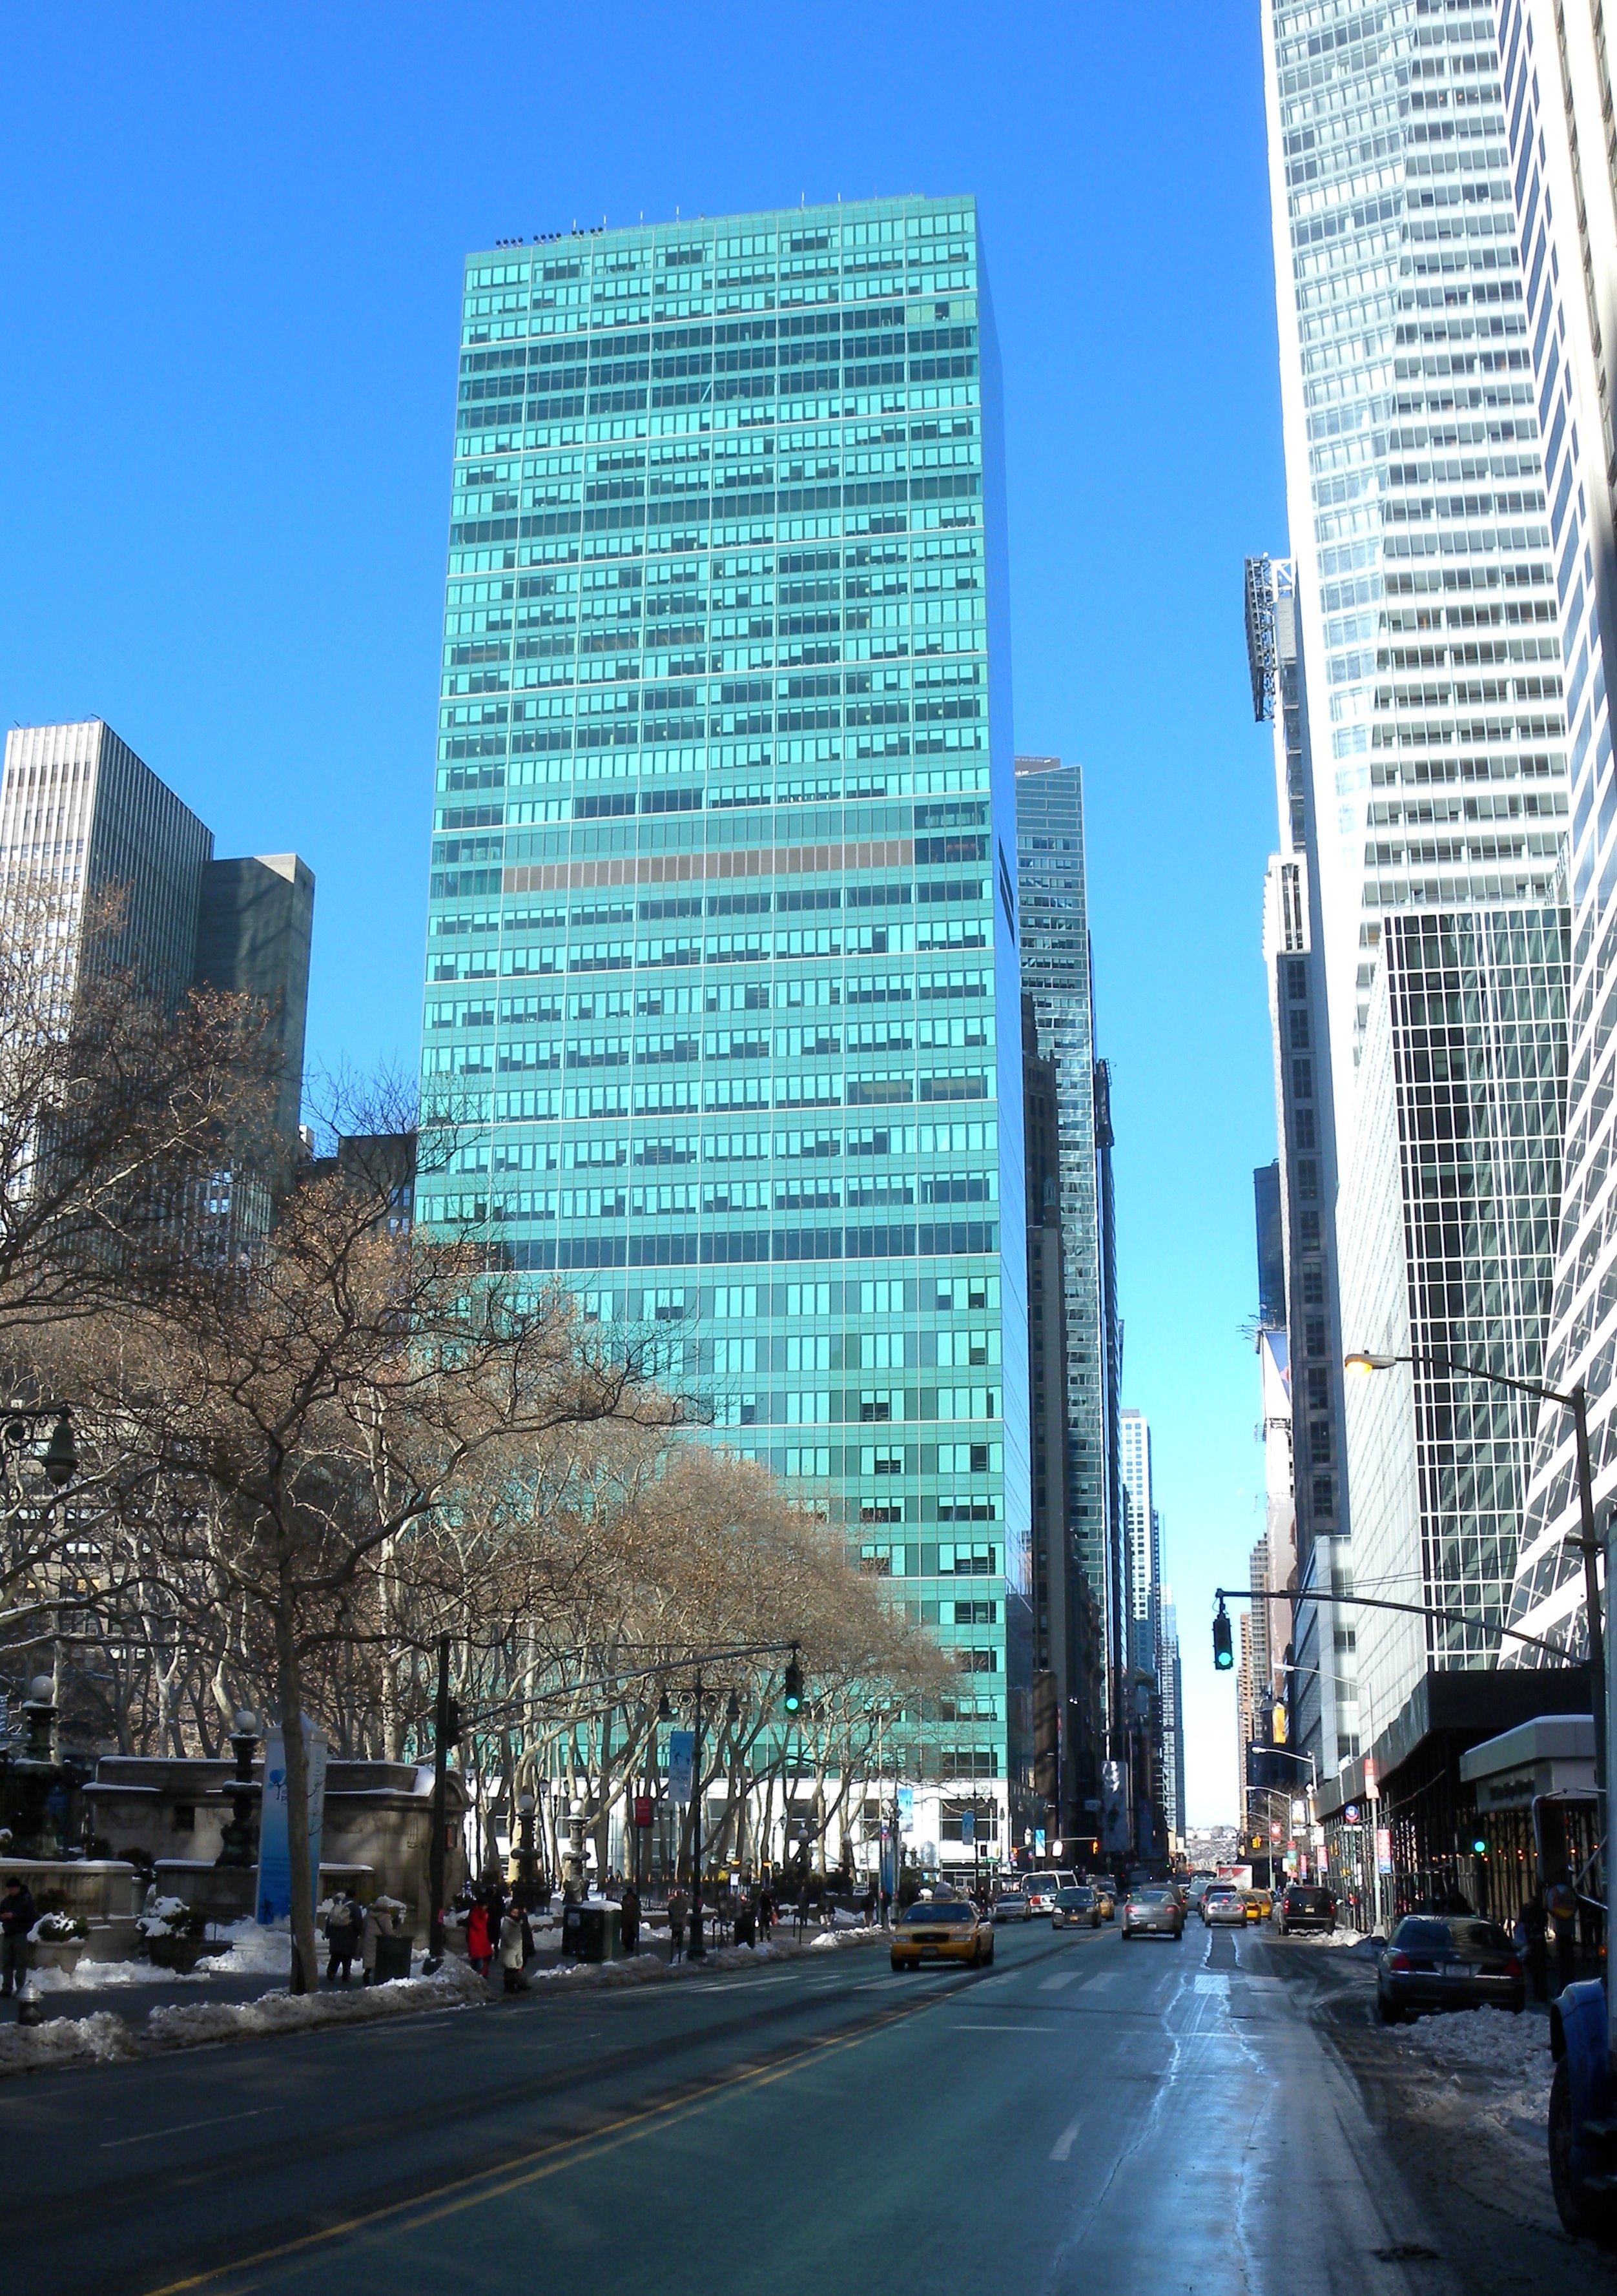
architecture, road, skyline, street, city, skyscraper, urban, new york city, cityscape, downtown, summer, tower, landmark, metropolitan, tower block, skyscrapers, buildings, infrastructure, beautiful, metropolis, cities, neighbourhood, urban area, 42nd street, residential area, human settlement, metropolitan area